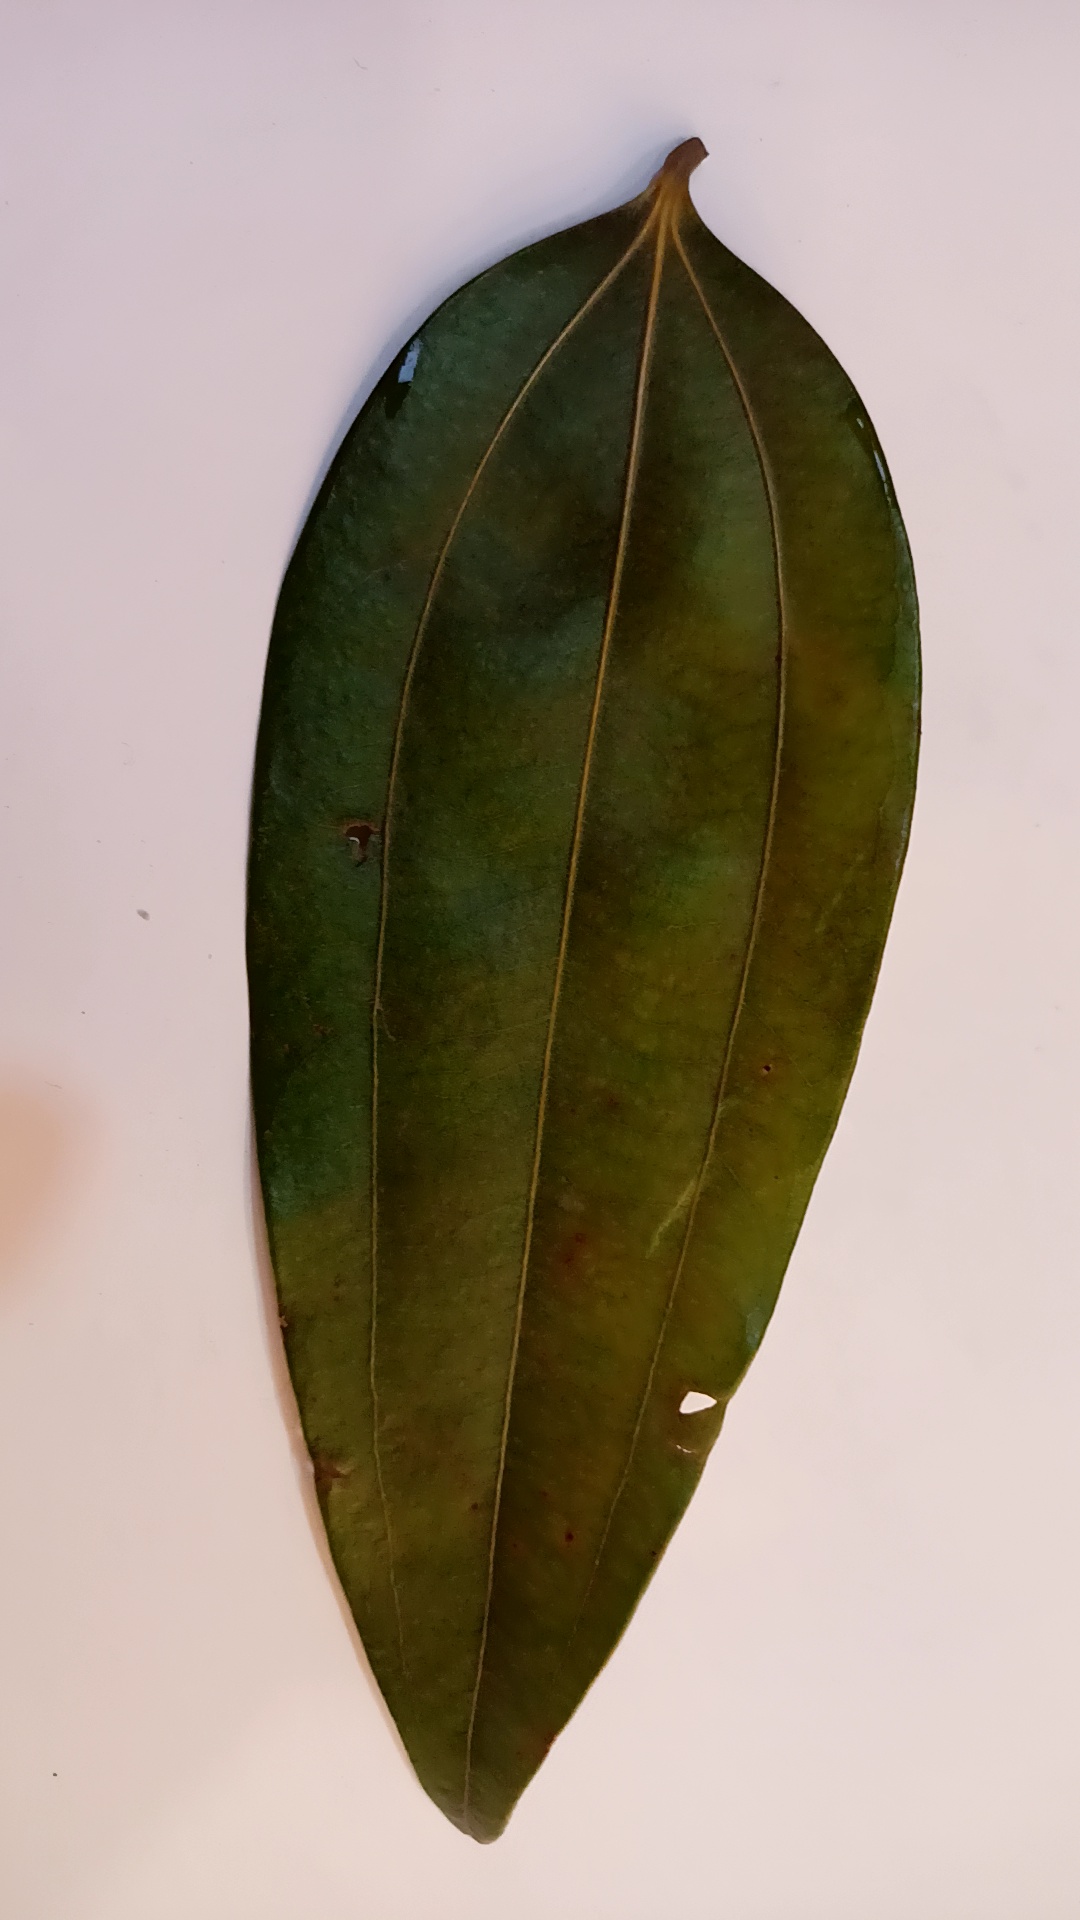
Label: Disease